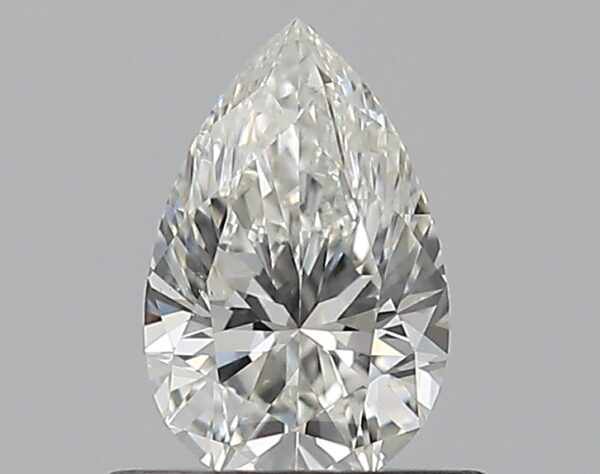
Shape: pear
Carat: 0.5
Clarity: SI1
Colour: H
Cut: EX
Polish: EX
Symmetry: VG
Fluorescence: F
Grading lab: GIA
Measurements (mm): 6.86 x 4.4 x 2.8